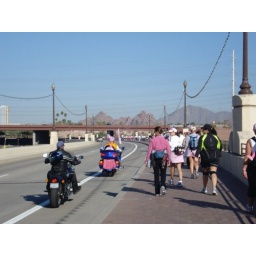
walking over the tempe town lake bridge